Roman Catholic Archdiocese of Hartford

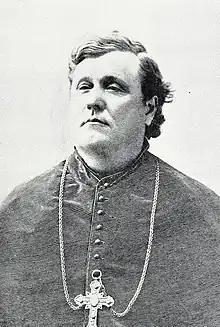
Bishop McMahon (1900)

Thomas Galberry, an Augustinian friar and former president of Villanova College, was installed as the 4th bishop of Hartford in 1877. Galberry only served for two years before an abrupt death but he was able to lay down the cornerstone of the original cathedral. Galberry was followed by Lawrence S. McMahon. McMahon had served as chaplain with the 28th Massachusetts. Under his leadership of 14 years, 48 parishes as well as 16 school parishes were established. The sixth bishop, Michael Tierney, helped with the creation of five diocesan hospitals.